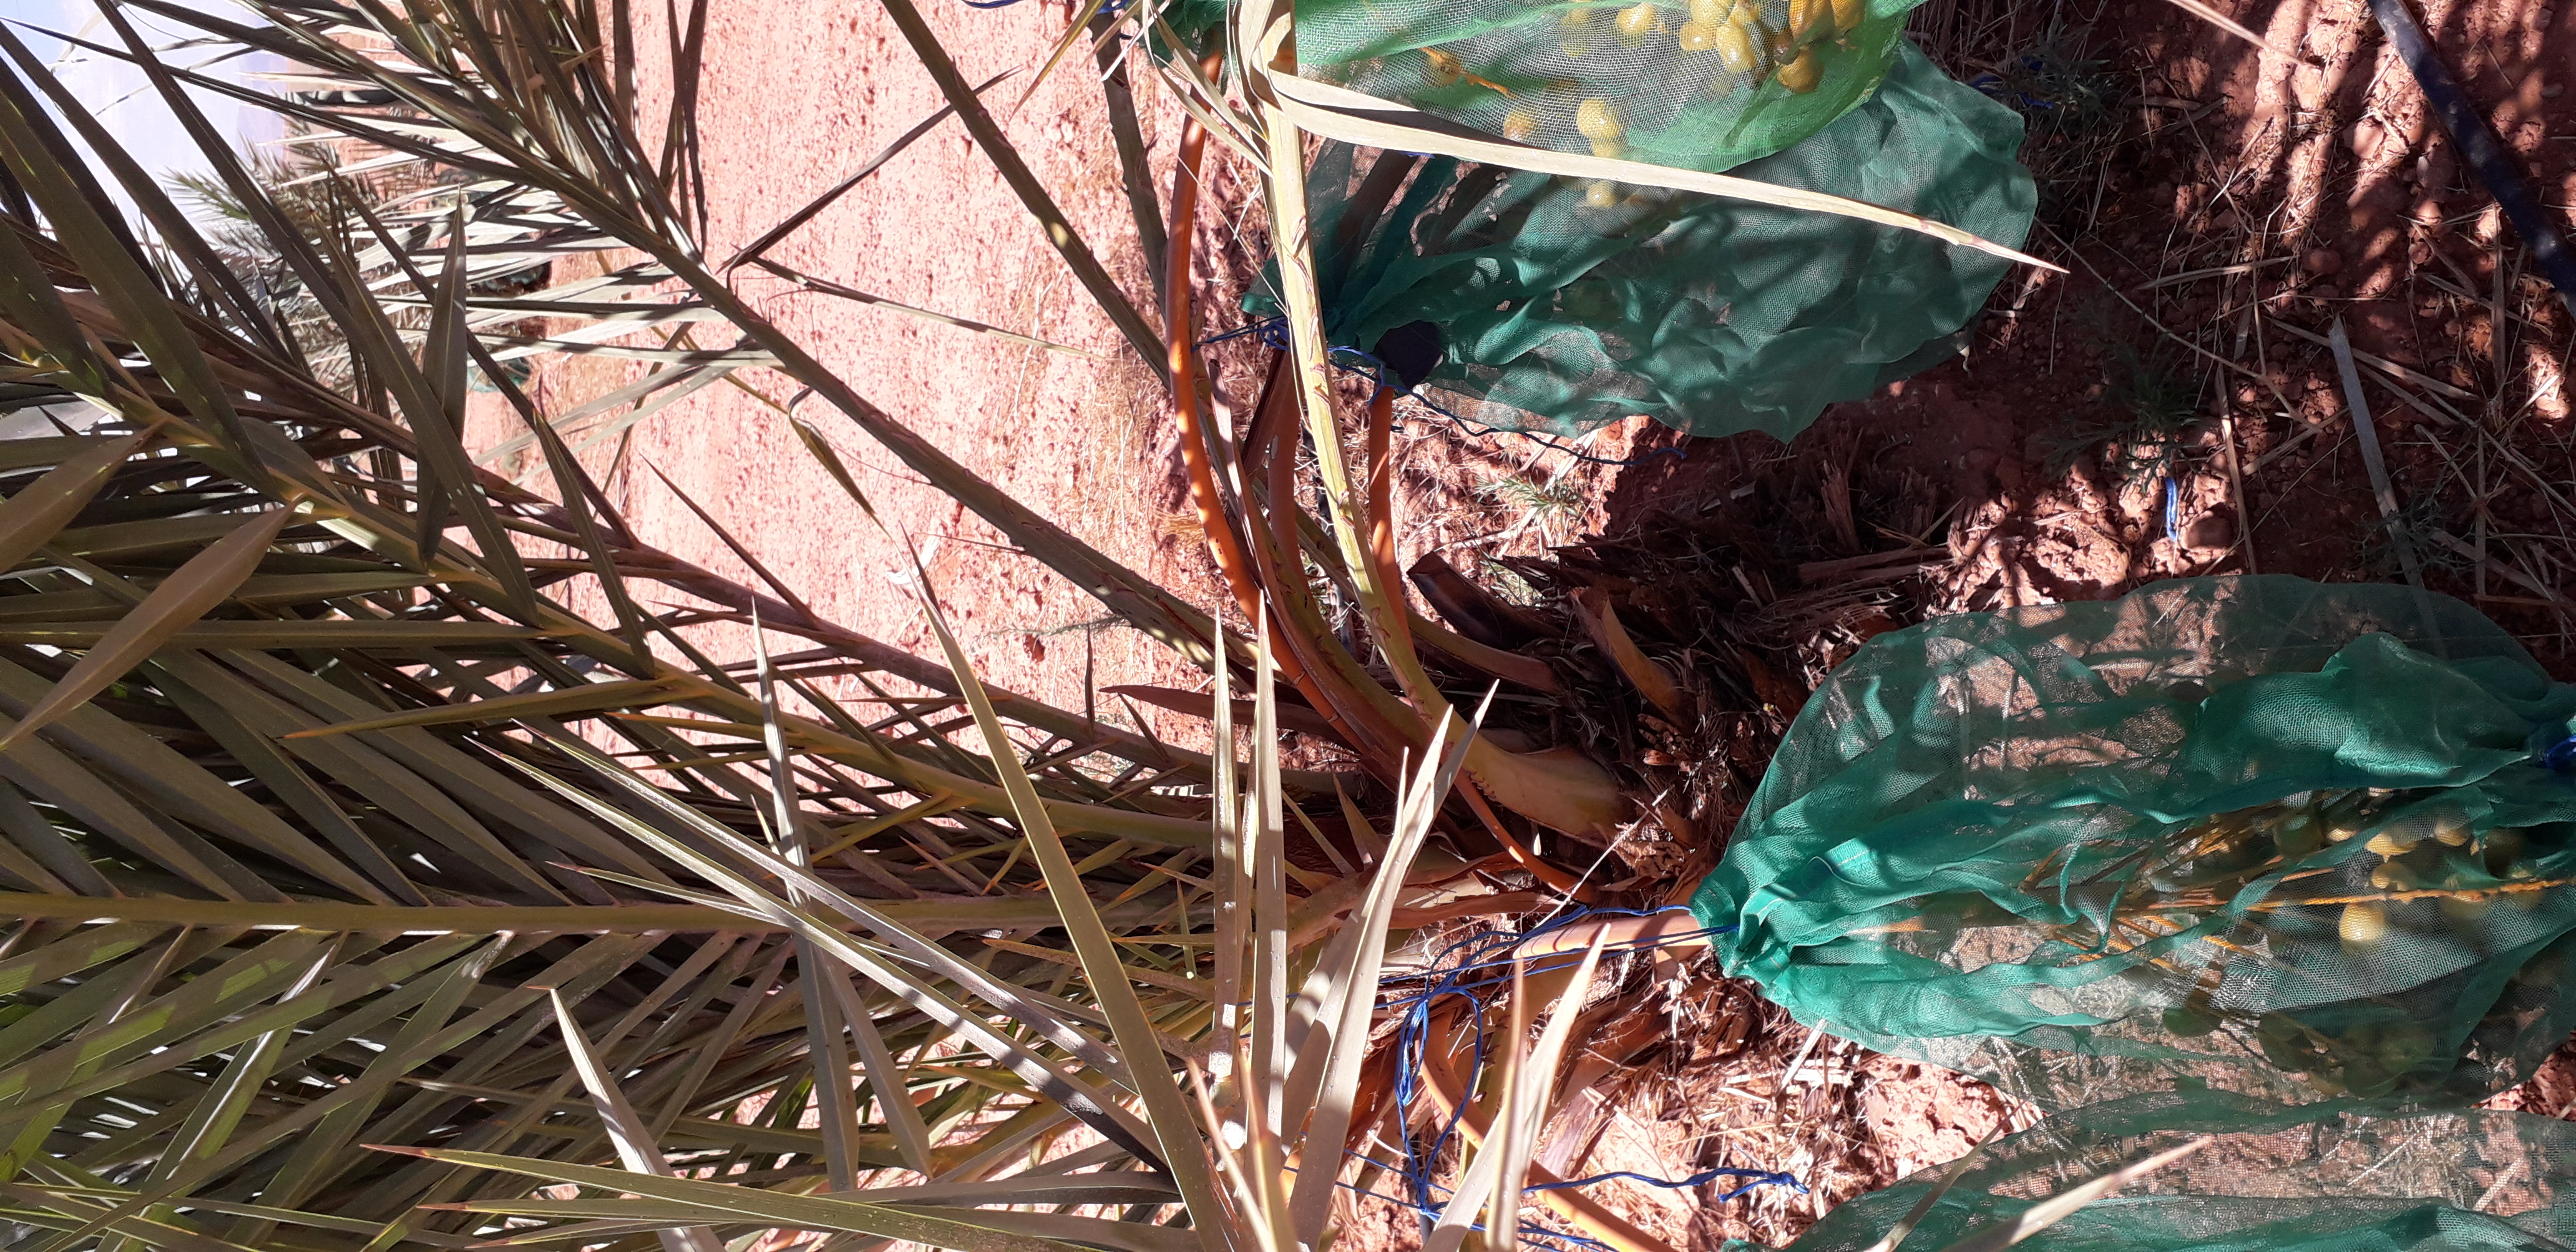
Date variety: Boufagous